Mark Hutchings

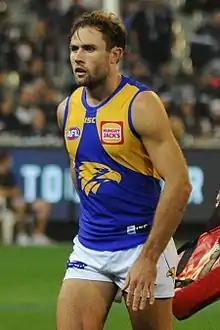
Hutchings playing for West Coast in April 2018

Mark Raymond Hutchings (born 25 May 1991) is an Australian rules footballer who last played for the West Coast Eagles in the Australian Football League (AFL) and currently plays for West Perth Football Club. From Perth, Western Australia, Hutchings captained his state at the 2009 National Under-18 Championships, and, having also played for in the West Australian Football League (WAFL), was selected by in the 2010 Rookie Draft. A midfielder, he was delisted after a season at the club without having made his senior debut, and transferred to upon his return to Western Australia. Establishing himself as a regular player for the team, Hutchings was one of the competition's best players during the 2012 season, playing state football, finishing second in the Sandover Medal, and winning West Perth's best and fairest award. He was drafted by West Coast at the 2012 National Draft, and made his senior AFL debut during the 2013 season, playing nine matches during his debut season, as well as playing in a premiership for West Perth.